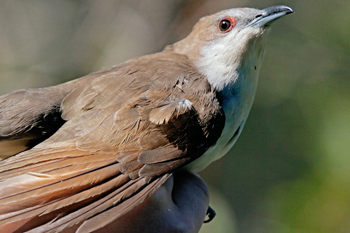
this beautiful bird has bright orange eyes, with long sweeping brown feathers on its wings.
this is a brown bird with a grey throat and a red eyering.
this bird has a red eye ring, grey throat and head, and brown covering the rest of its body.
this bird has a white breast and belly with brown wings and back.
this is a brown bird with a gray throat and a pointy beak.
this particular bird has brown secondaries and a white throat and red eye rings
this particular bird has white vreass and brown secondaries
this bird has brown secondaries and primaries with a brown back, in addition to a white breast and red eyering.
this bird has a brown crown with a beige throat and brown back.
this bird has a brown crown and red eyerings with brown back.
Species: Black Billed Cuckoo